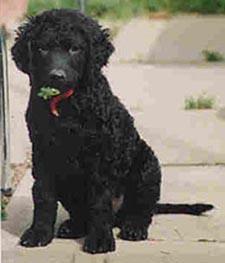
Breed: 202-n000028-curly_coated_retriever